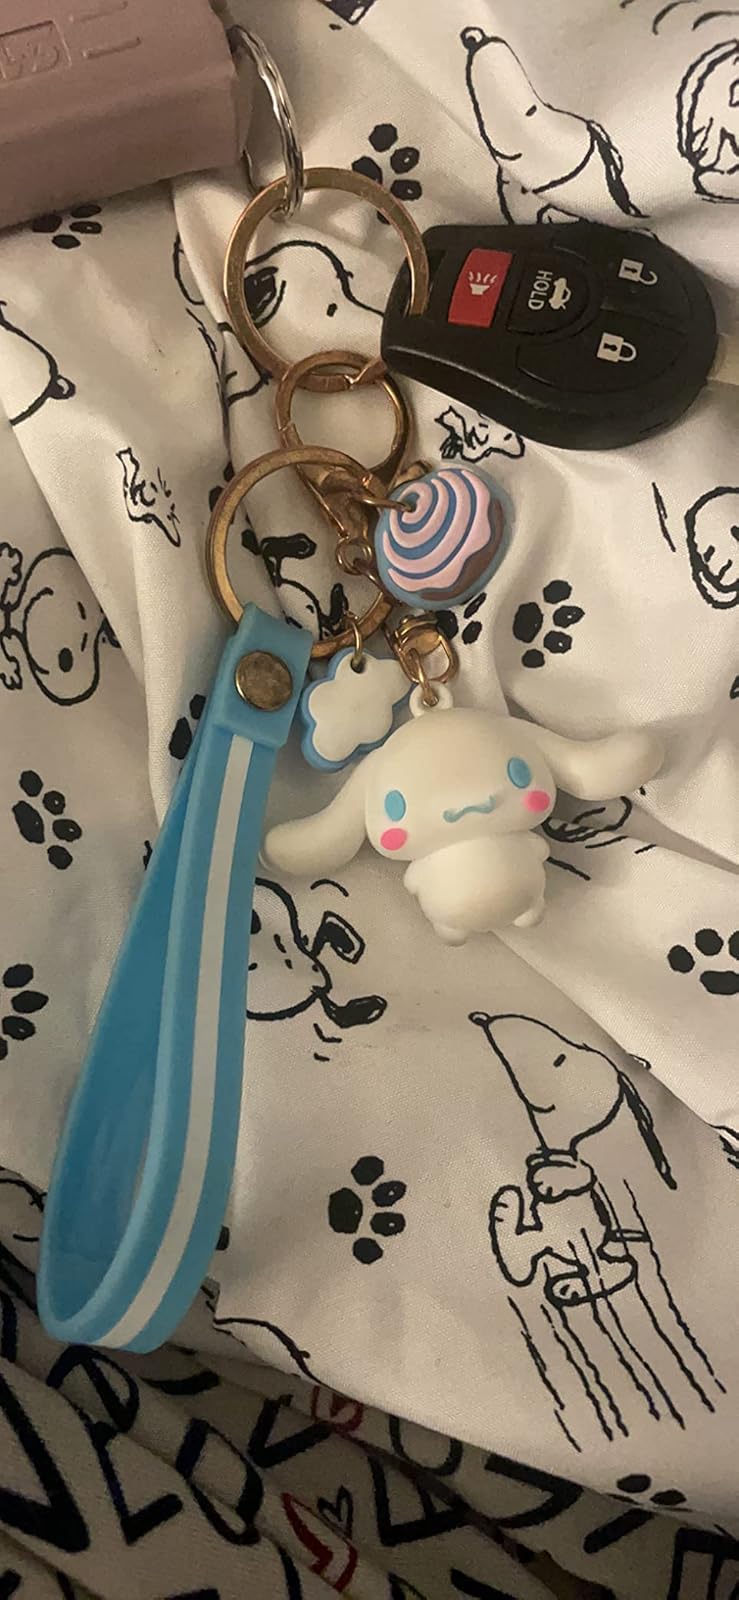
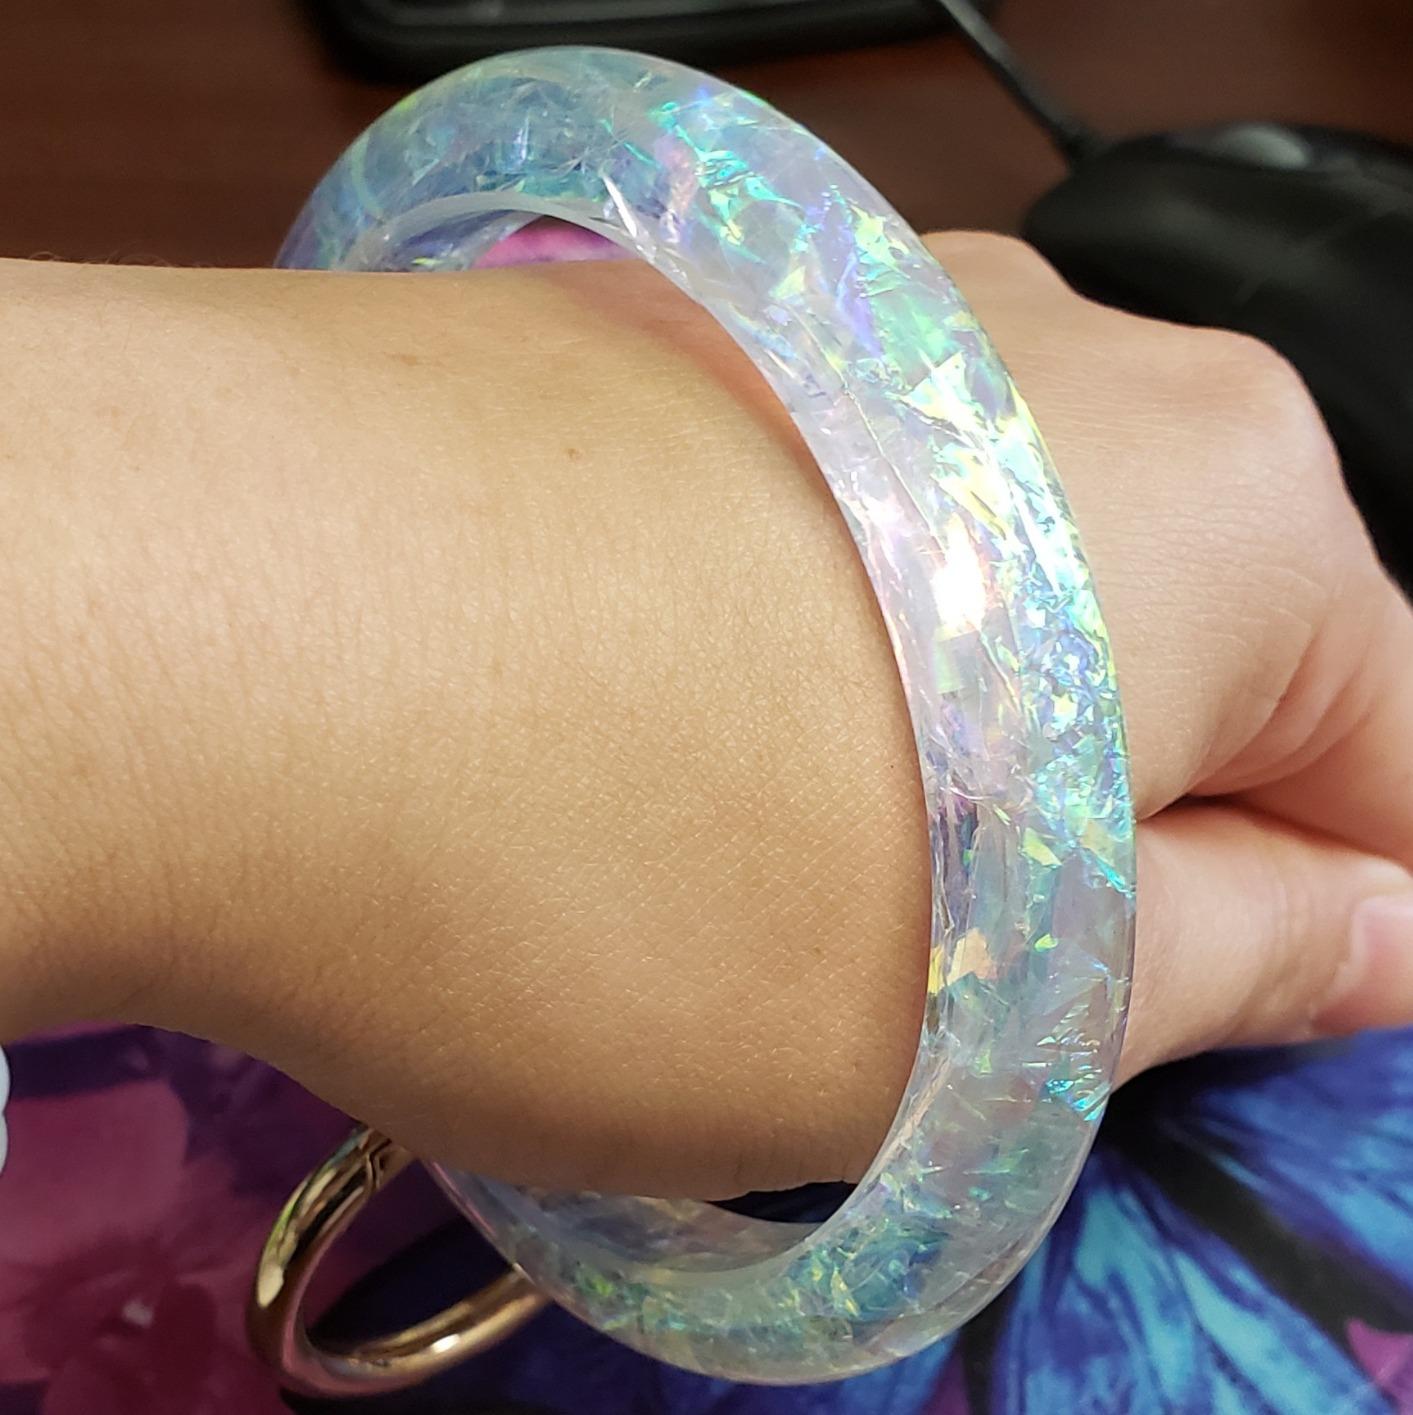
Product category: accessories_keychain
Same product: no